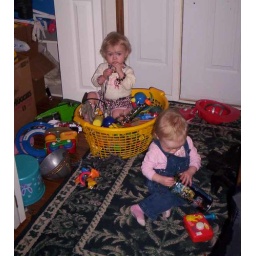
girls playing by front door